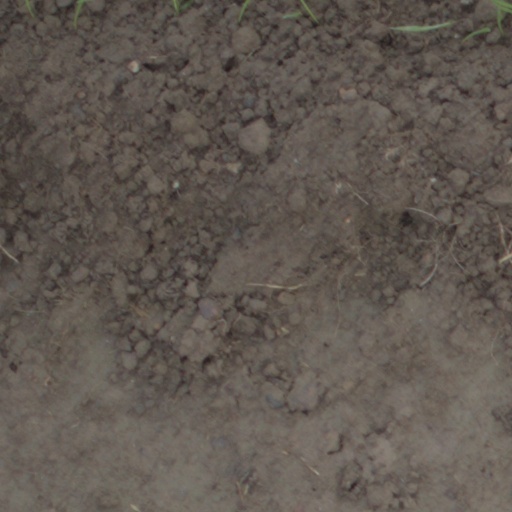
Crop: wheat